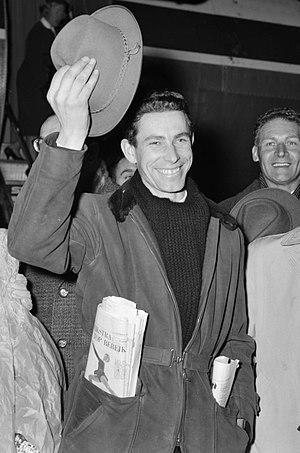
Jan Pesman à Stedum est un ancien patineur de vitesse néerlandais.